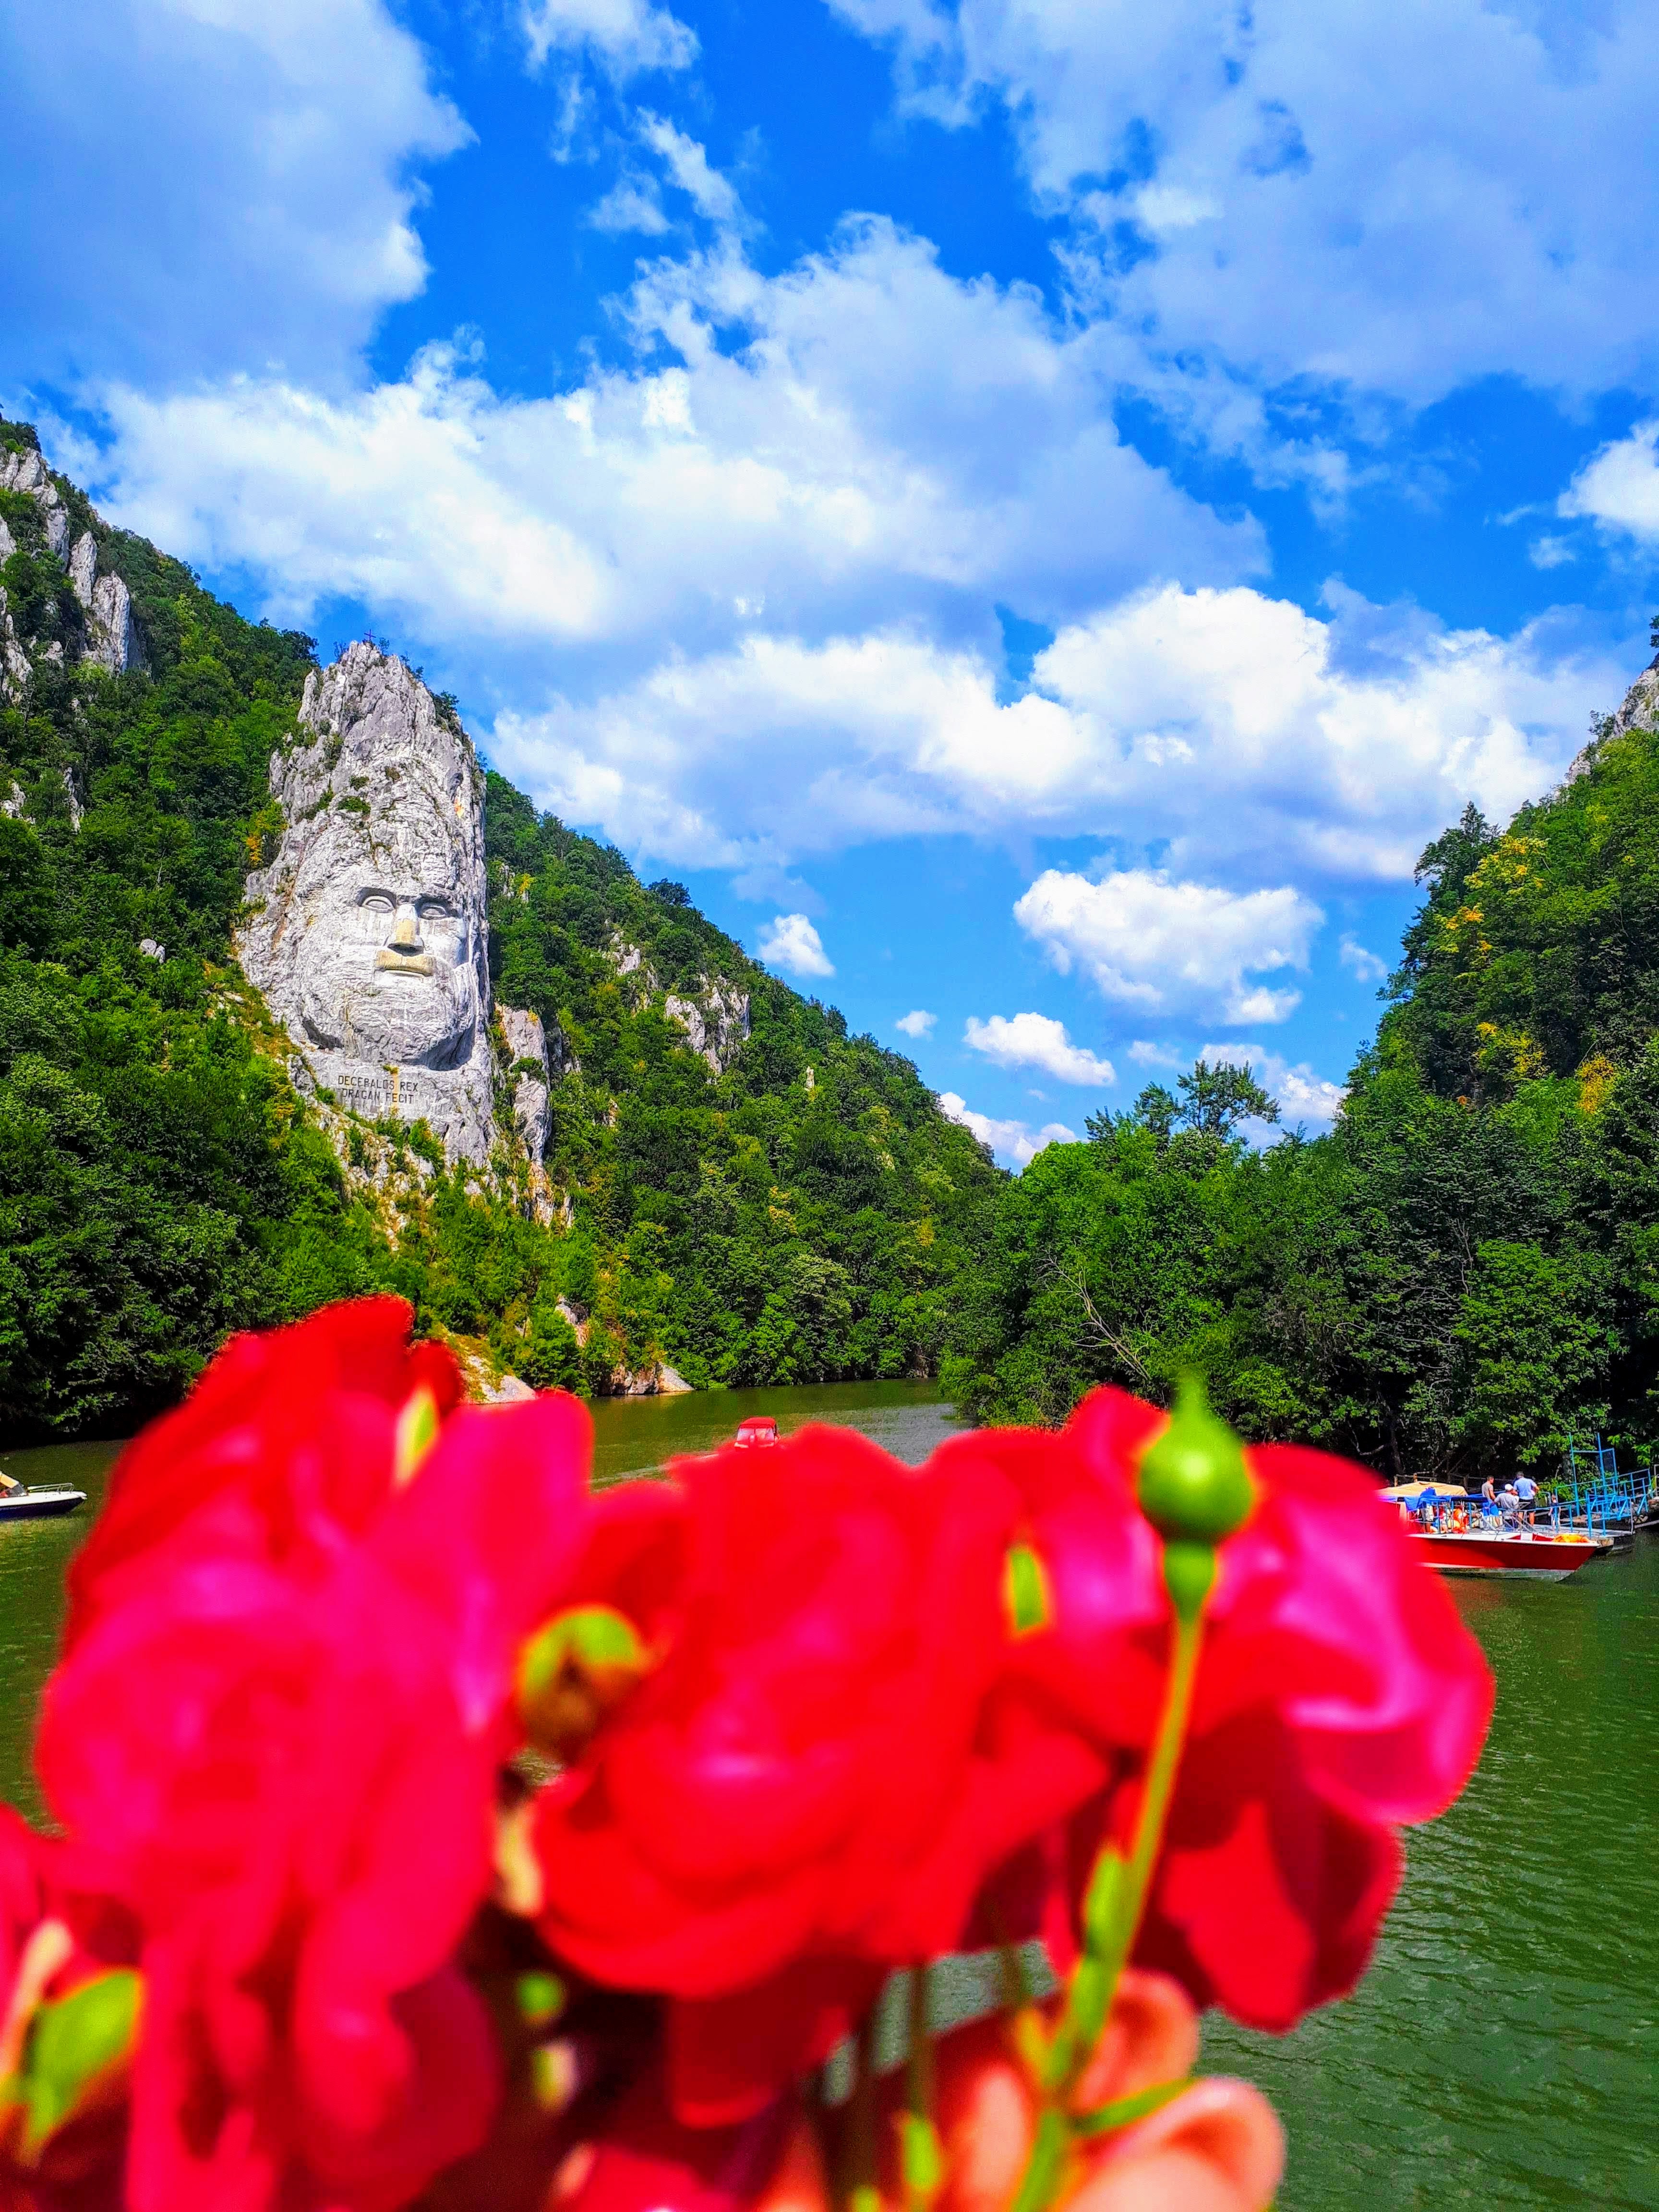
flower, nature, red, blue, natural landscape, sky, mountain range, plant, spring, wilderness, botany, grass, mountain, cloud, wildflower, summer, landscape, tree, petal, alps, botanical garden, national park, mount scenery, rock, tourism, garden, reflection, hill station, river, lake, vacation, meadow, coquelicot, hill